Alexander Rud Mills

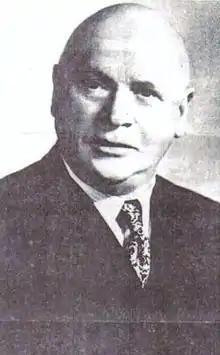
An undated photograph of Mills

Alexander Rud Mills (15 July 1885 – 8 April 1964) was an Australian barrister and writer, interned in 1942 for his Nazi sympathies and fascist beliefs. He was also a prominent Odinist, one of the earliest proponents of the rebirth of Germanic Neopaganism in the 20th century, and an anti-Semite. He founded the First Anglecyn Church of Odin in Melbourne in 1936. He published under his own name and the pen-names "Tasman Forth" and "Justinian".